Long-eared owl

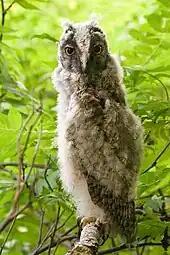
A young long-eared owl after it has moved to branches near the nest.

Taken as whole, the global population of long-eared owls may appear to have a widely varying diet. One study accrued information from 312 studies from around the species' range. In total 478 prey species were found to be described, of which 180 were mammal species, 191 were bird species, 83 were assorted invertebrate species, 15 were reptiles, 7 were amphibians, and reportedly just a couple fish species. This included a total of approximately 813,033 prey items having been reviewed. However, on closer inspection, the long-eared owl generally appears to be something of a dietary specialist. It usually takes primarily, often nearly entirely, small mammals, e.g. rodents, as food in almost every part of its range. Usually a broad picture emerges that between 80 and 99% of the diet consists of mammals, averaging 94% in one estimate for all of Europe. However, in warmer, insular or more urbanized environments, a greater percentage or, rarely, even a majority of the diet can locally be non-mammalian prey. Mean prey sizes have been studied extensively and are almost always fall within a very narrow range. In Europe, the mean estimated prey size overall was . Meanwhile, in North America, mean prey sizes have varied between in two estimates. In general, throughout their range, the mean size of prey is generally encapsulated between , usually well under , and only in cases where long-eared owls, perhaps through lessened competition, has regular access to prey weighing or more, may the mean prey size range uncommonly reach . Cases of exceptionally large prey are mentioned where they occur below.